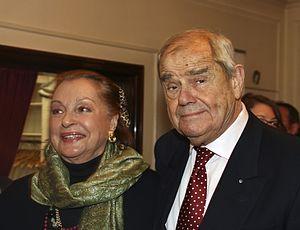
Walter Giller est un acteur allemand né à Recklinghausen, le 23 août 1927 et mort le 15 décembre 2011 à Hambourg.
Nadja Tiller est une actrice autrichienne. Elle est l'une des actrices germanophones les plus connues des années 1950 et 1960.